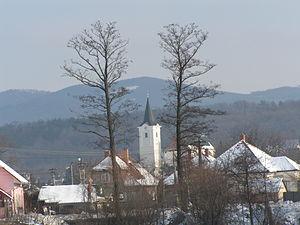
Nedožery - Brezany est un village de Slovaquie situé dans la région de Trenčín.